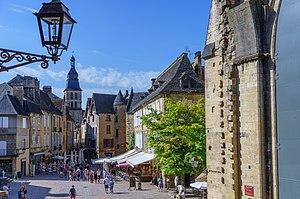
Sarlat - Place de la Liberté
Sarlat-la-Canéda, communément appelée Sarlat, est une commune du Sud-Ouest de la France. Sous-préfecture et bureau centralisateur de canton du département de la Dordogne, en région Nouvelle-Aquitaine, elle compte 9 127 habitants en 2017 et est au centre d'une aire urbaine de 19 651 habitants. Ses habitants sont appelés les Sarladais.